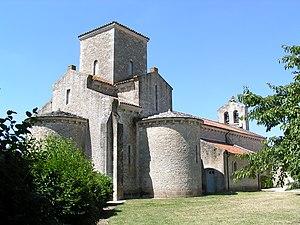
Église de la Très-Sainte-Trinité de Germigny-des-Prés, Monument historique, Loiret, Centre, France This building is classé au titre des Monuments Historiques. It is indexed in the Base Mérimée, a database of architectural heritage maintained by the French Ministry of Culture,
L’oratoire carolingien de Germigny-des-Prés ou église de la Très-Sainte-Trinité est une église française située à Germigny-des-Prés dans le département du Loiret, en région Centre-Val de Loire.